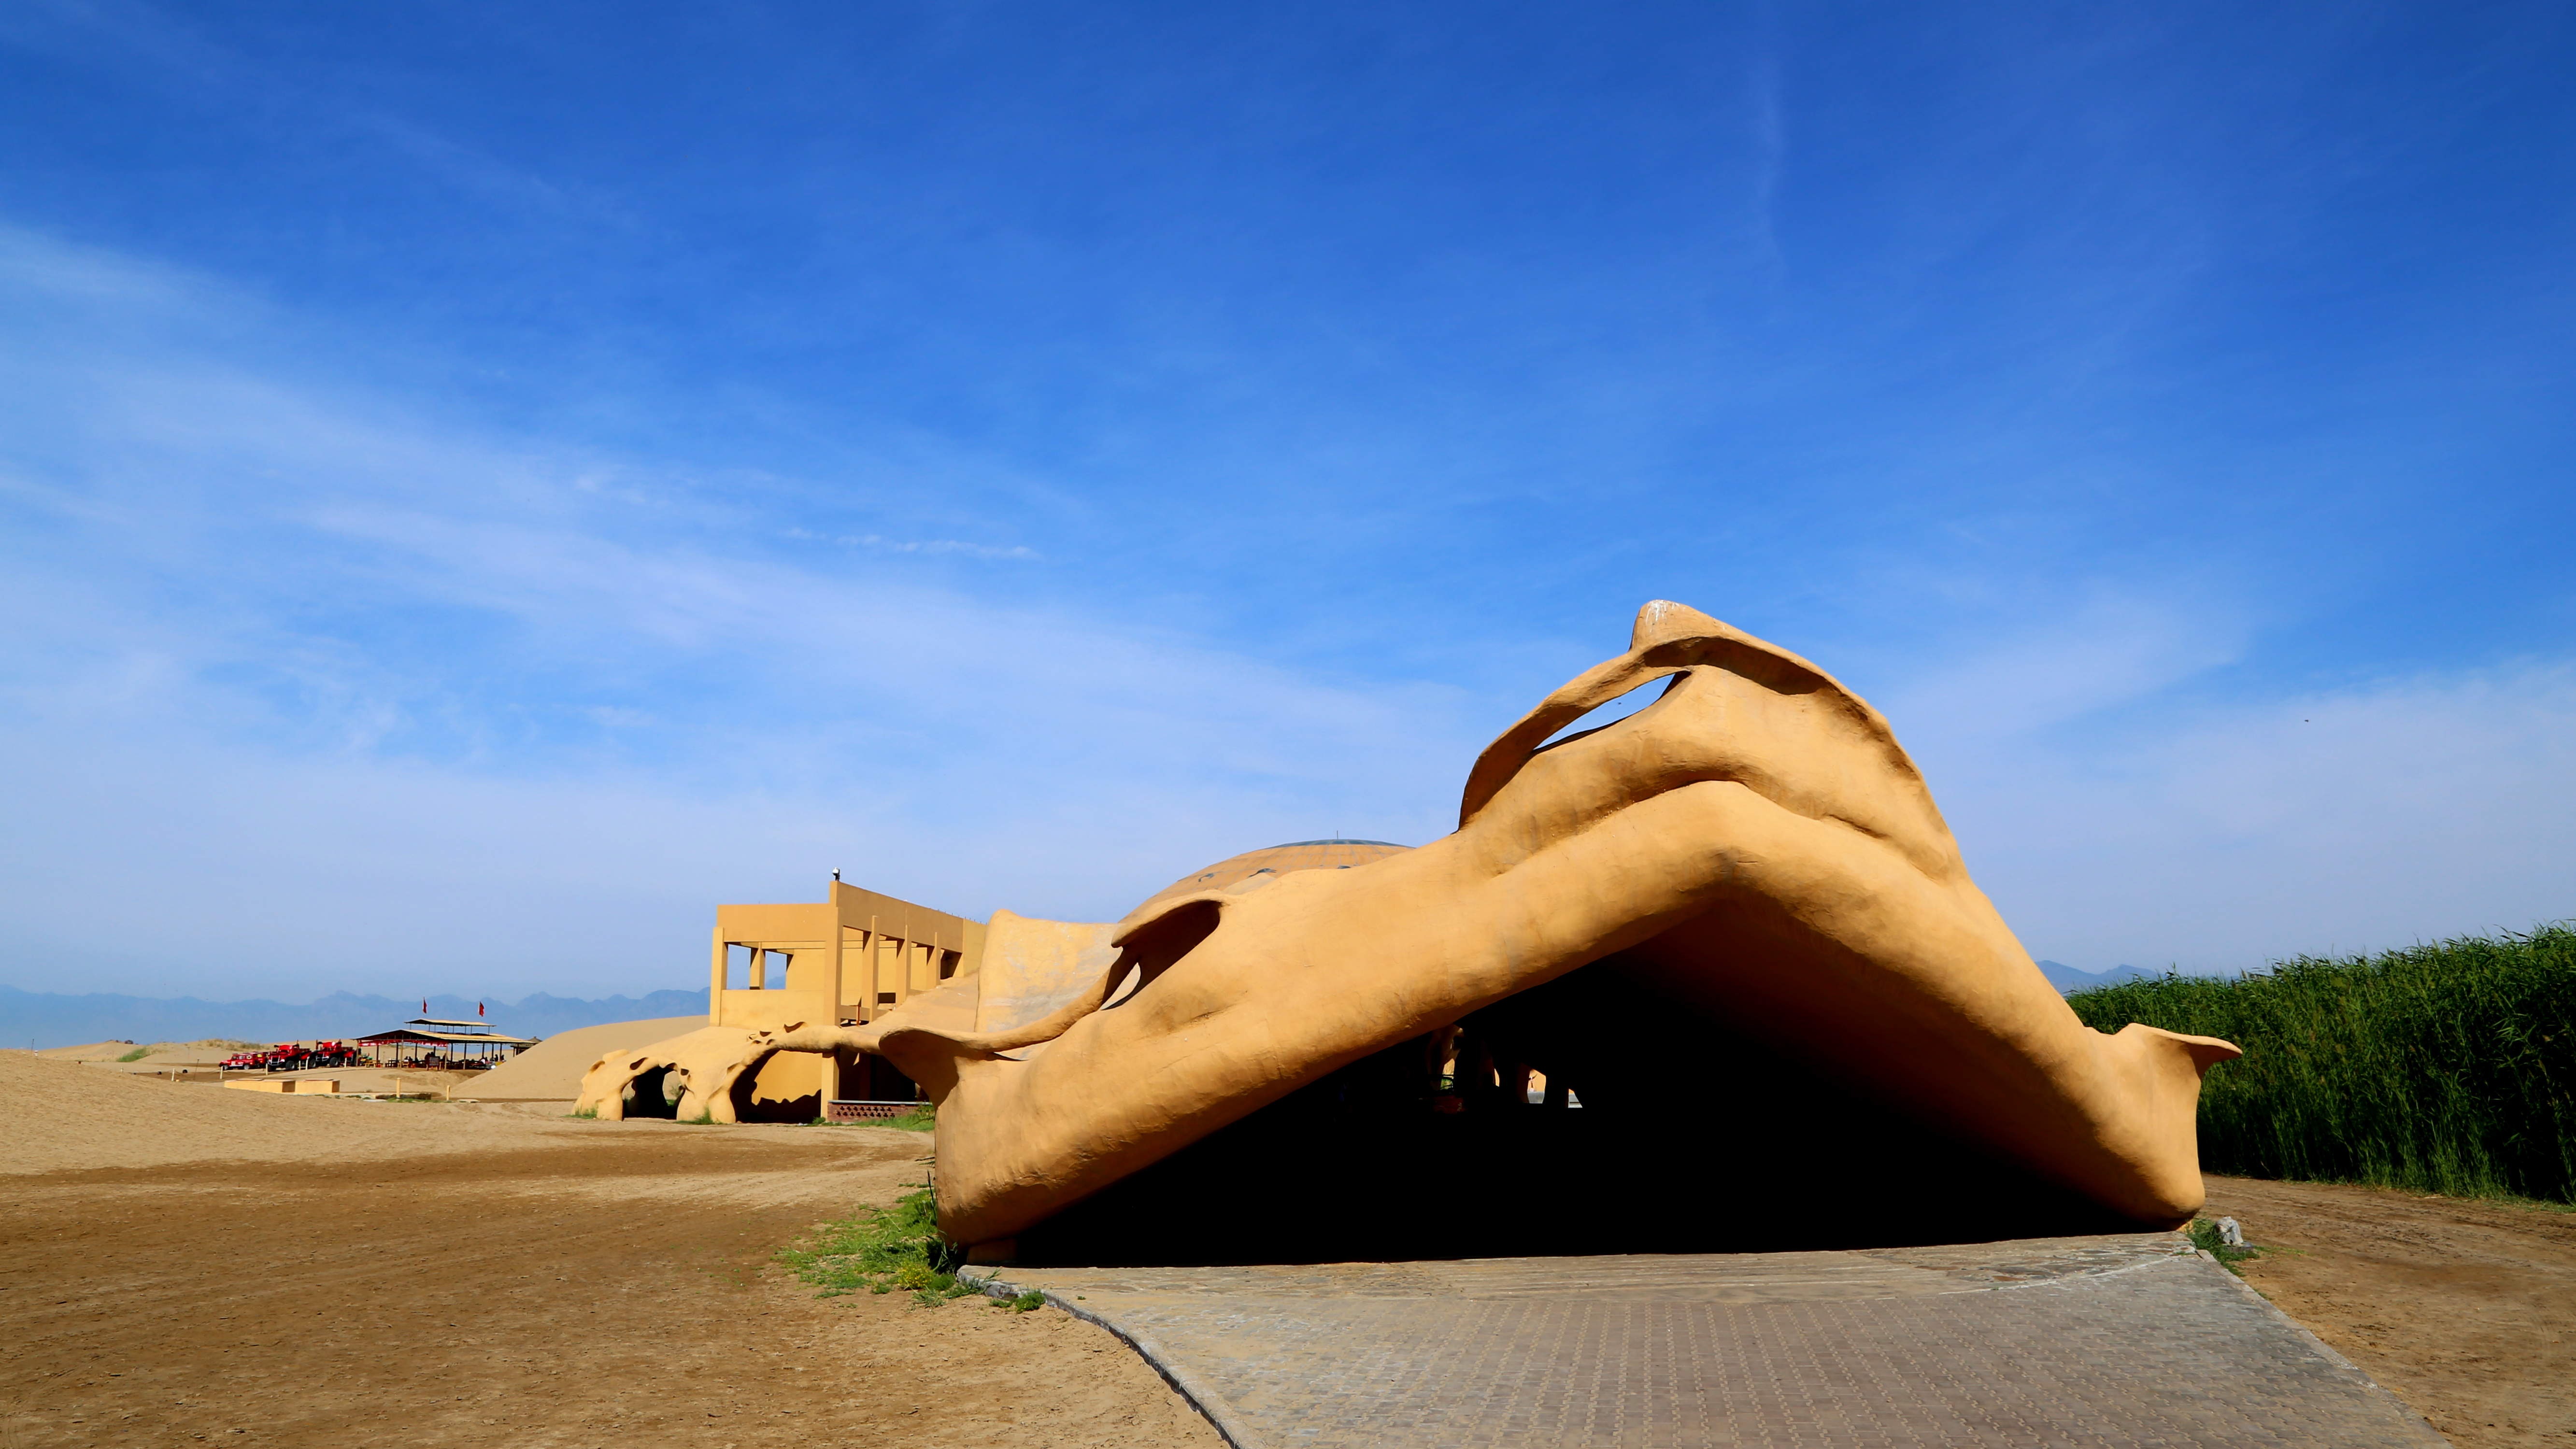
beach, landscape, sea, coast, sand, rock, ocean, horizon, sky, sunlight, monument, vacation, terrain, material, blue sky, the scenery, natural environment, sand sea